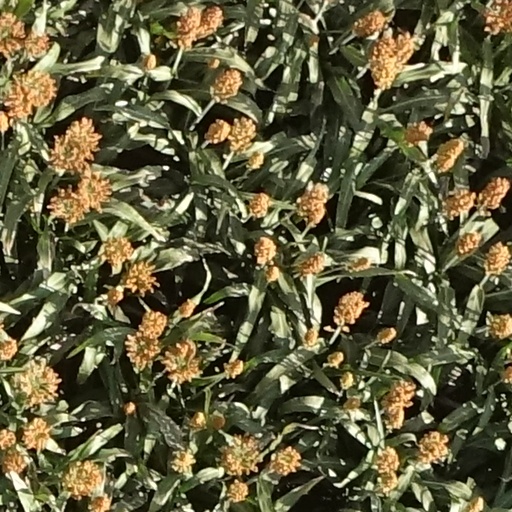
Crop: sorghum